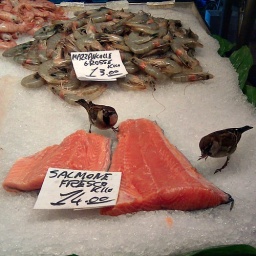
At the Rialto fish market in Venice